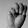
ASL letter: M